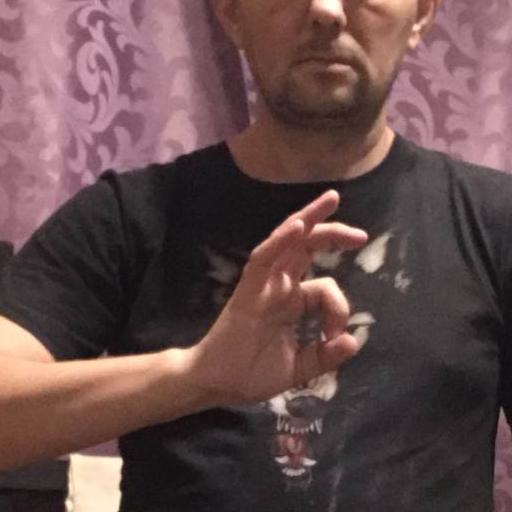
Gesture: ok